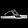
Label: Sandal